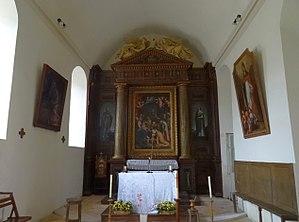
Intérieur de l'église Saint-Nicolas de Dhuisy. (Seine-et-Marne, région Île-de-France).
Dhuisy est une commune française située dans le département de Seine-et-Marne en région Île-de-France.